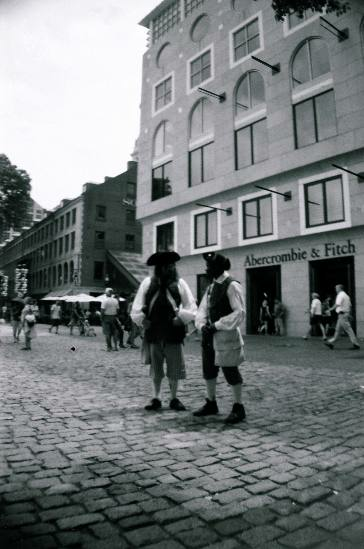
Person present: Yes